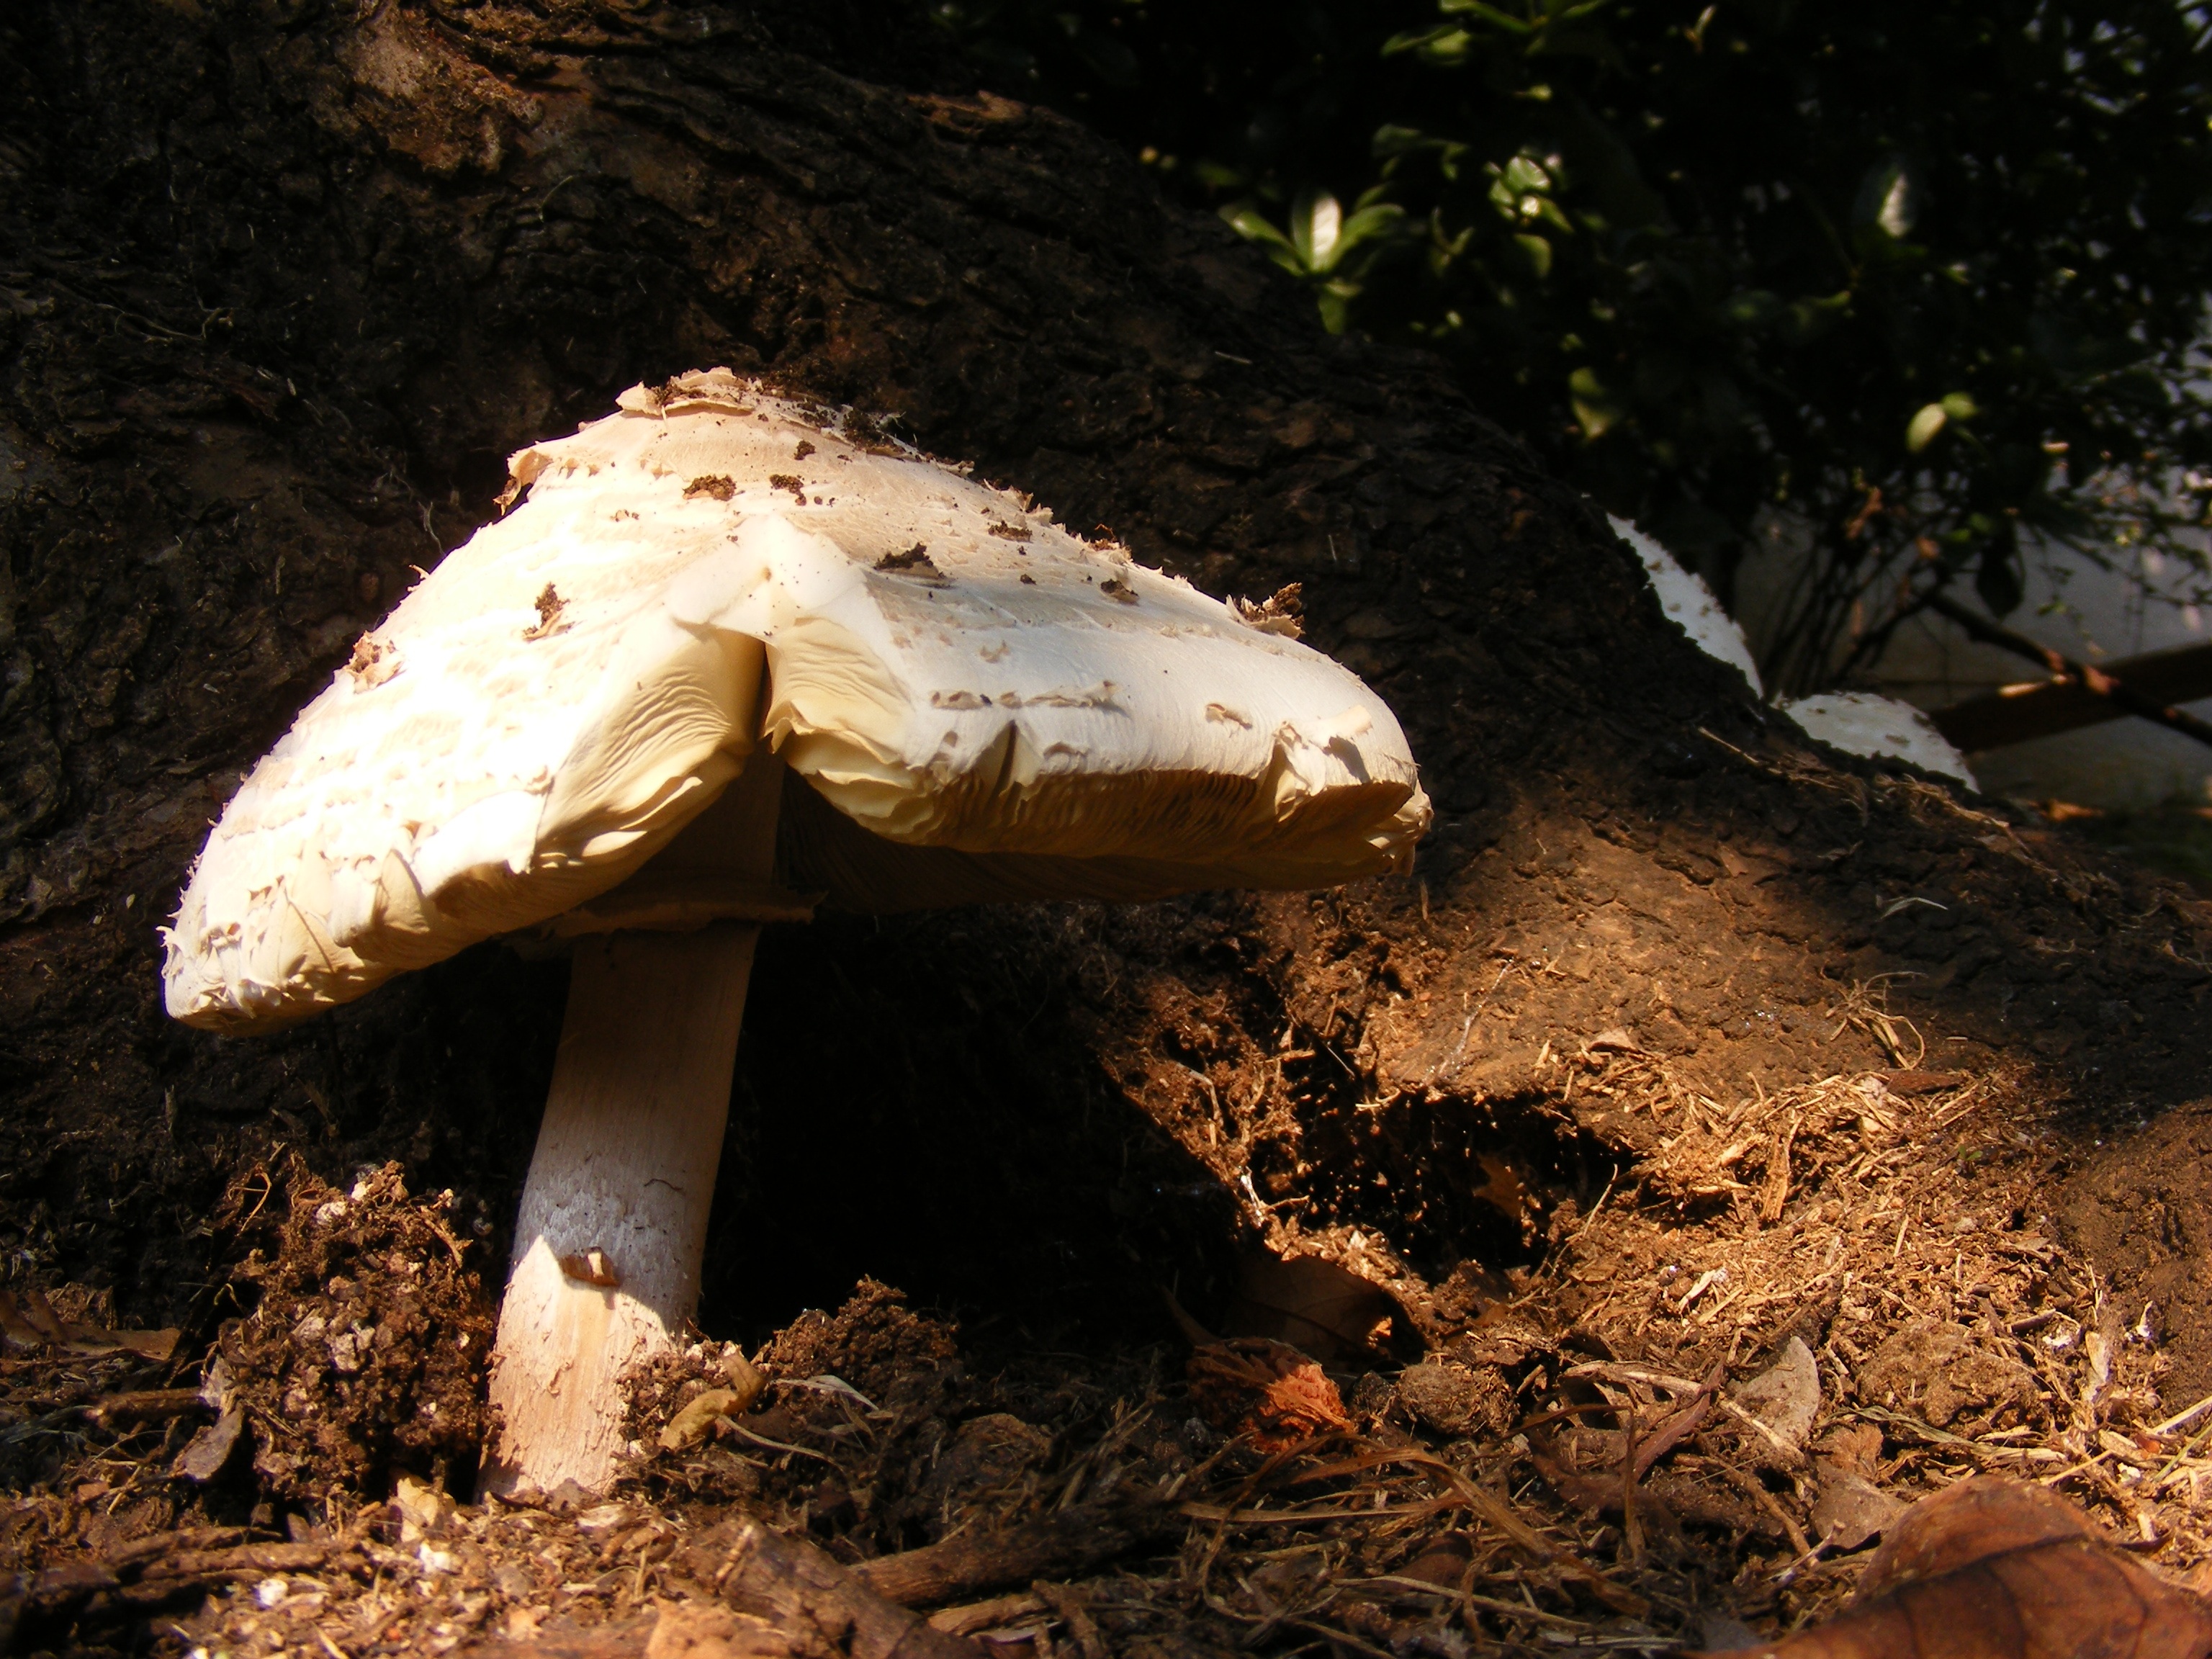
tree, nature, forest, wood, leaf, autumn, soil, mushroom, fungus, fungi, woodland, macro photography